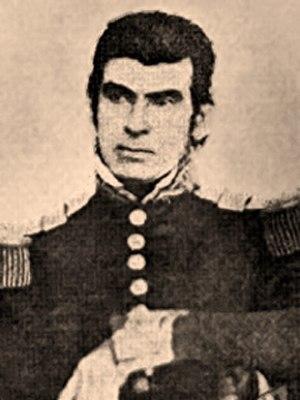
La bataille d'Agua Dulce se déroula le 2 mars 1836 à quarante kilomètres au sud de la localité de San Patricio dans l'État de Tamaulipas. Cette escarmouche, qui s'inscrit dans le cadre de la révolution texane, oppose les troupes de l'Armée mexicaine aux immigrants rebelles texians issus de la province mexicaine du Texas.
José de Urrea, né le 19 mars 1797 à Tucson, en Californies, Nouvelle-Espagne et mort le 1ᵉʳ août 1849 à Mexico est un général mexicain. Il a combattu sous les ordres du général Antonio López de Santa Anna pendant la Révolution texane. Ses troupes n'ont jamais été battues pendant cette révolution. Son succès le plus remarquable est celui de la campagne de Goliad, durant laquelle les 400 soldats de James Fannin sont vaincus et forcés à capituler, mais sont ensuite massacrés durant l'absence d'Urrea, sur les ordres de Santa Anna. Urrea a également combattu durant la Guerre américano-mexicaine.